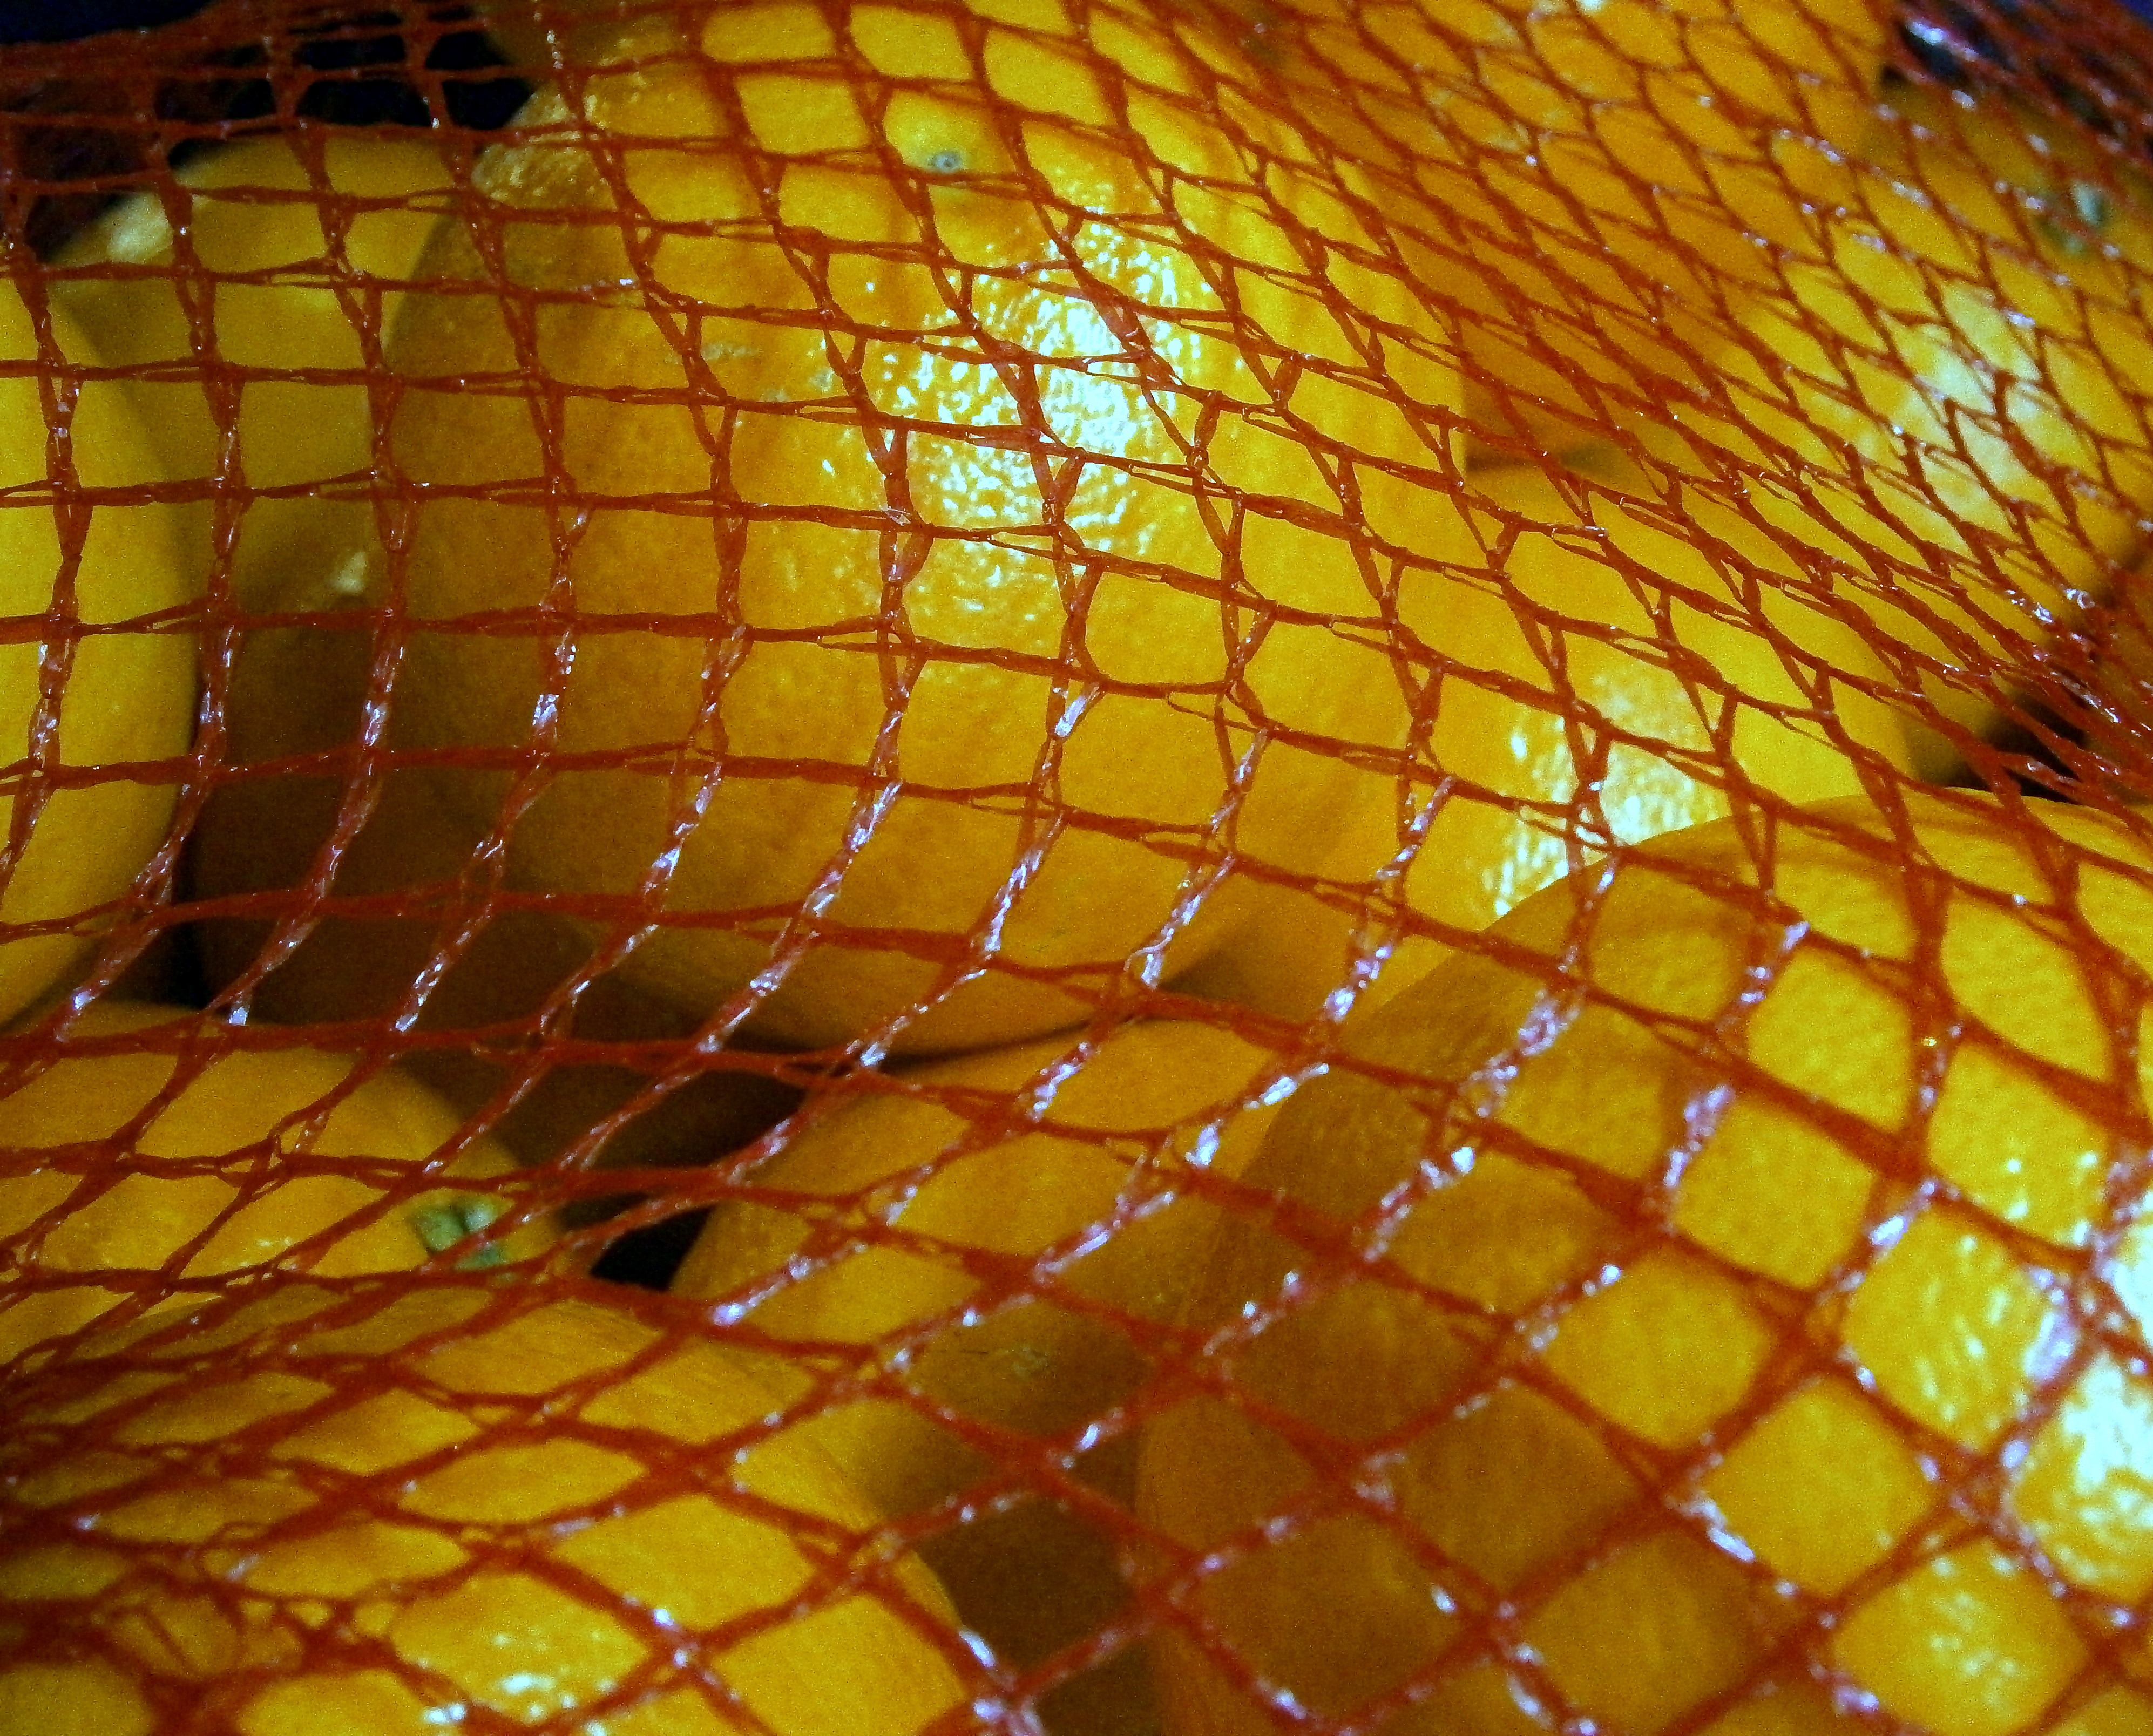
fruit, leaf, orange, pattern, dish, reptile, yellow, design, network, frisch, oranges, packed, honeycomb, macro photography, citrus fruit